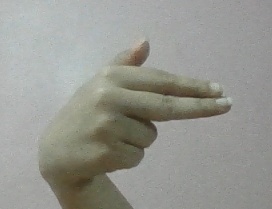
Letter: ghain